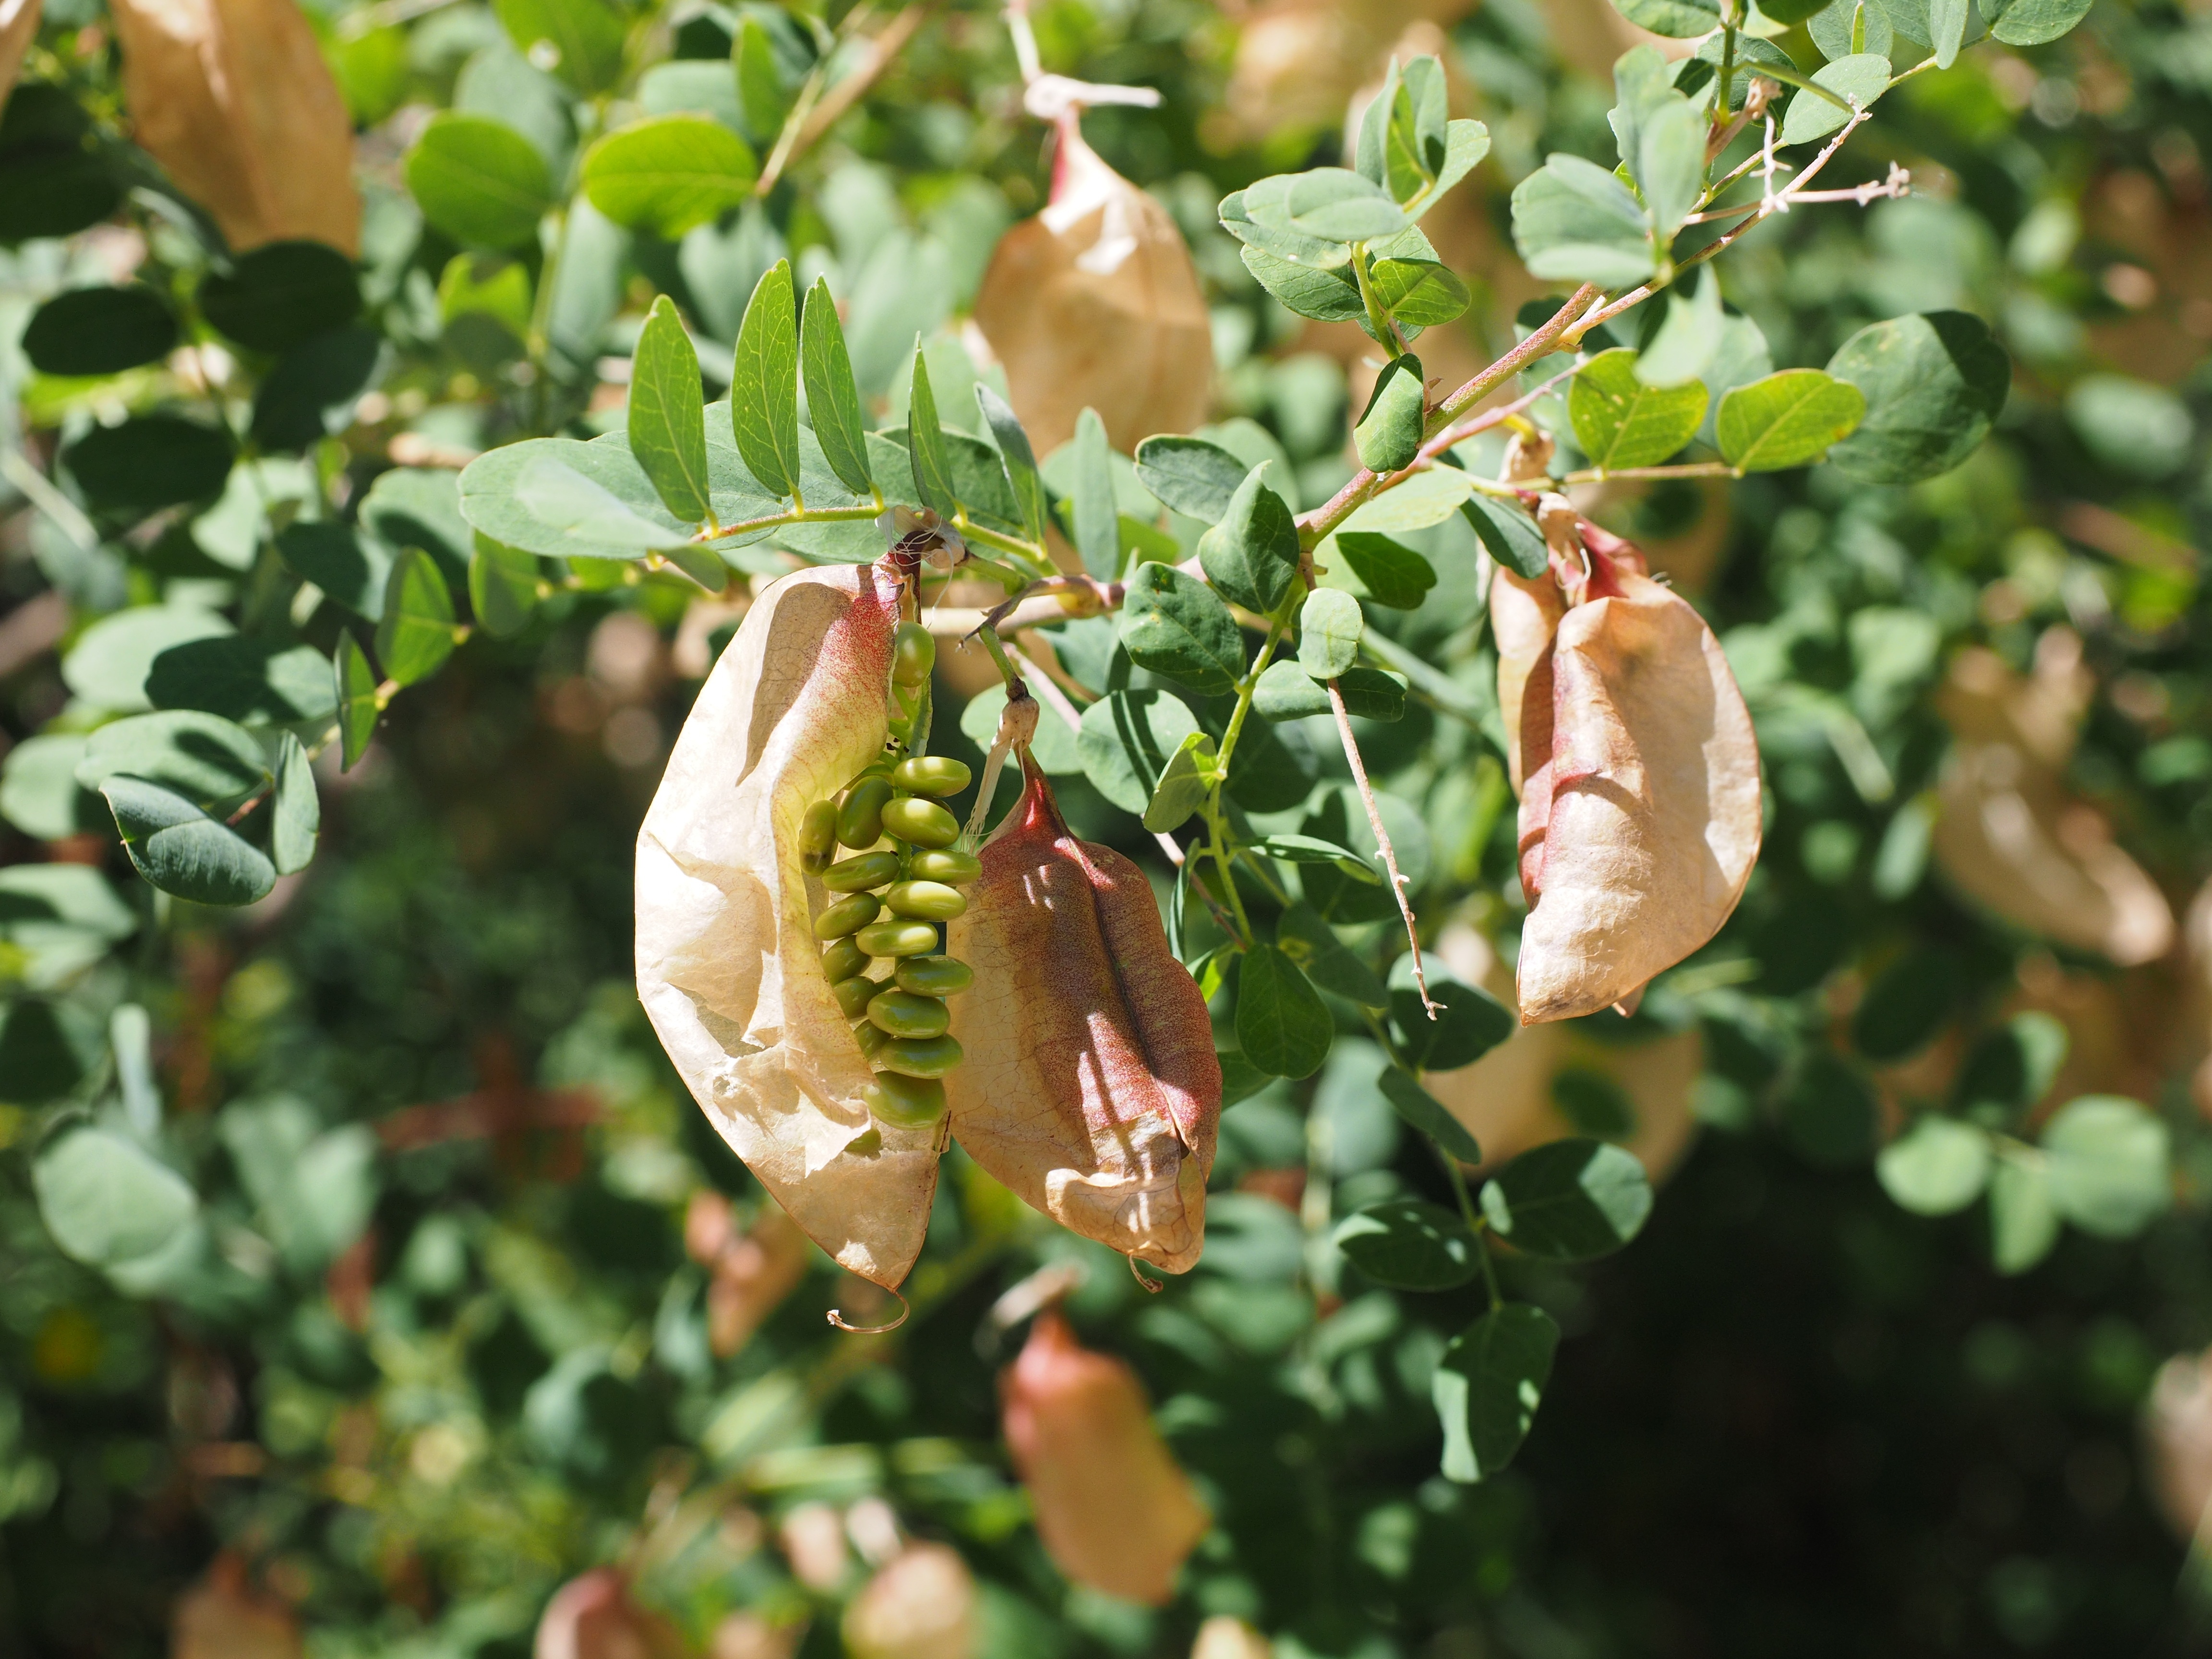
tree, nature, branch, blossom, plant, fruit, leaf, flower, balloon, bush, food, produce, botany, garden, flora, seeds, shrub, toxic, fruits, blow, ornamental shrub, vesicular, light brown, legume, sleeve, flowering plant, legumes, fabaceae, poisonous plant, pericarp, yellow bubble shrub, colutea arborescens, faboideae, rispig, like a bubble, bollanartig, inflated, seed capsules, vesicular fruits, capsules vesicular, encapsulate, vesicular bolls, bubble fruits, bubble caps, papery, bubble like legumes, papery legumes, vesicular cases, blow fruits, woody plant, land plant